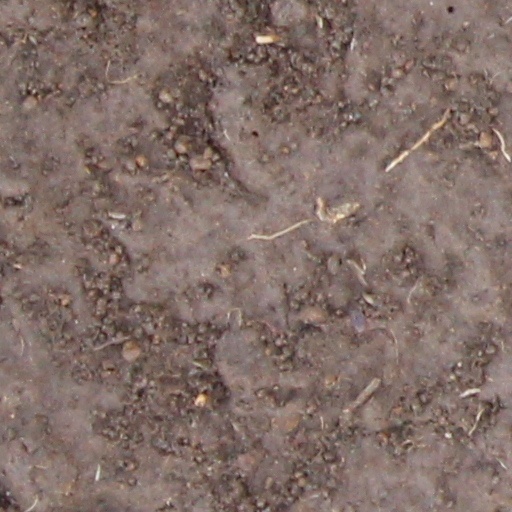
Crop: wheat